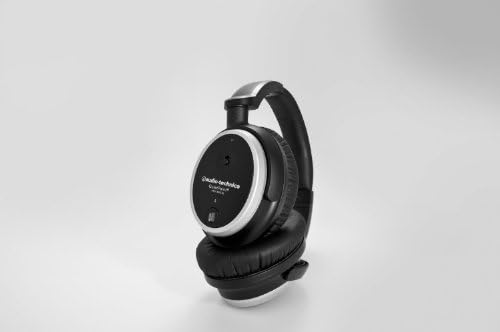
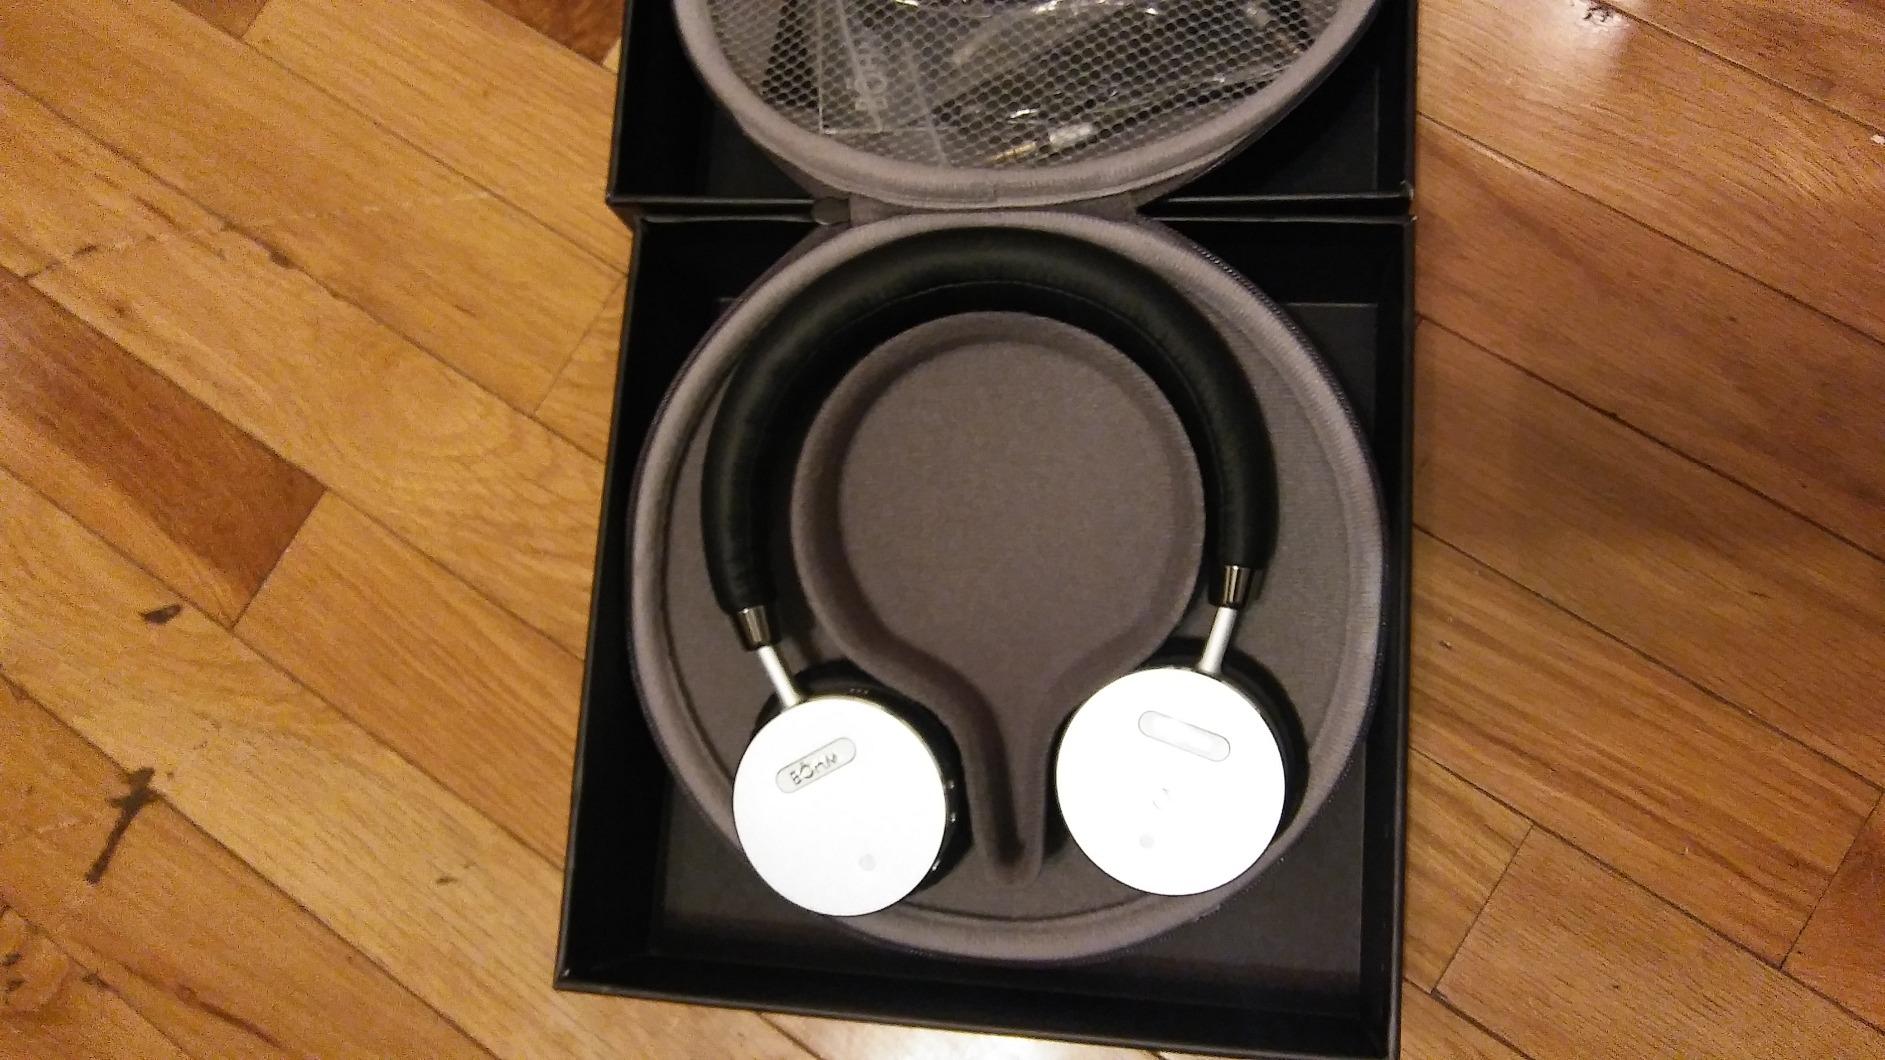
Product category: headphones
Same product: no